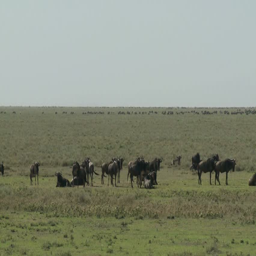
pan reveals vast panorama of migrating wildebeest and zebra reaching all the way to the horizon